History and traditions of Harvard commencements

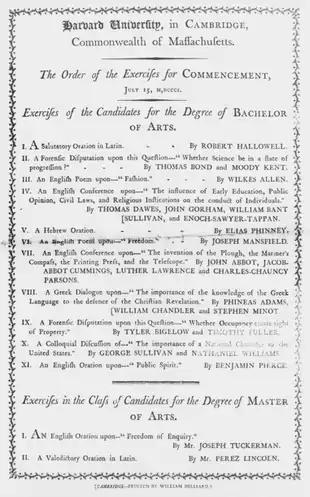
Order of the Exercises (1801) opening with "A Salutatory Oration in Latin"

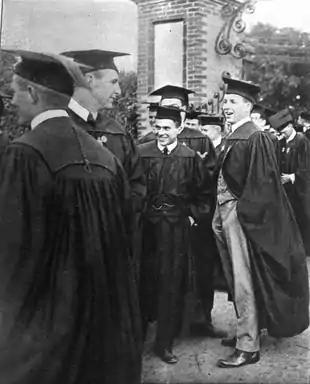
Lionel de Jersey Harvard "(r)" with fellow seniors, 1915

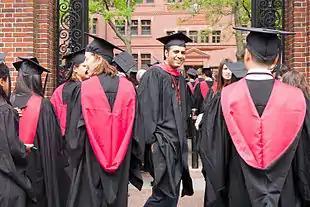
Outside Sever Gate, 2015

After the Morning Exercises, each graduate or professional school, and each upperclass House, holds a smaller ceremony (with luncheon) at which its member-graduates are called forward by name to receive their diplomas in hand.